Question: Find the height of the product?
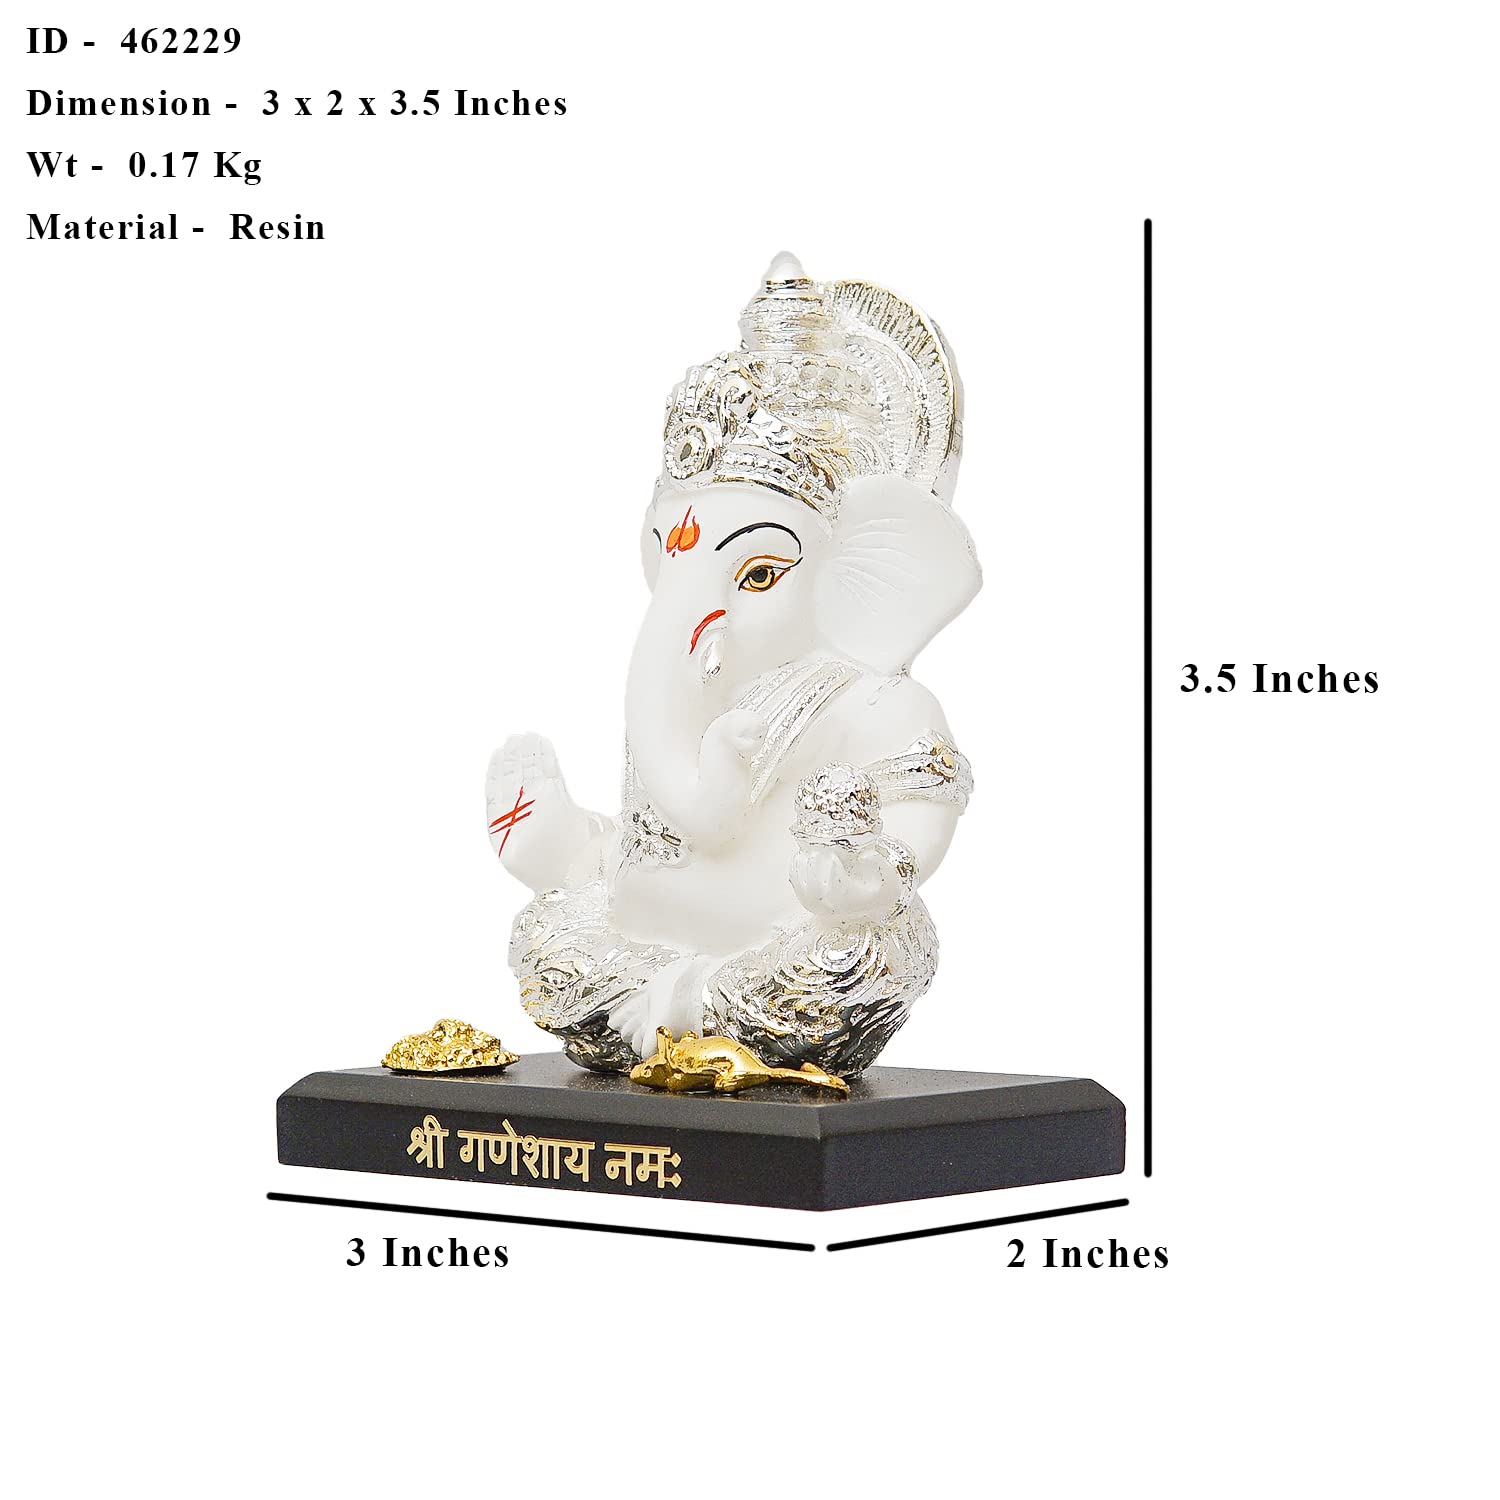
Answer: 3.5 inch